Sam Hornish Jr.

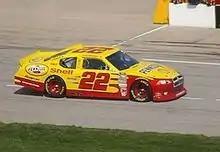
In the pit lane at the 2012 GEICO 400 at Chicagoland Speedway

He drove for Penske in the renamed Nationwide Series, failing to qualify for his first two races of the season. Hornish's best finish of the season was eleventh place in the Diamond Hill Plywood 200 at Darlington Raceway, where he started twelfth. In the Carquest Auto Parts 300 at Lowe's Motor Speedway he led his first laps of the series (eight), but a mid-race accident relegated him to 39th place. Late in the season, Hornish drove one race in the Craftsman Truck Series (the Kroger 200 at Martinsville Speedway) for Bobby Hamilton Racing in its No. 4 Dodge Ram, starting 16th and finishing ninth.